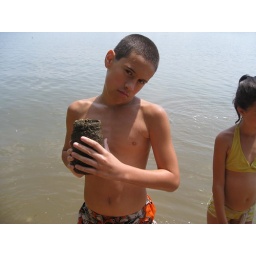
This is me last year at the beach and in my hand is a old bottle i stumpled apon in the water.